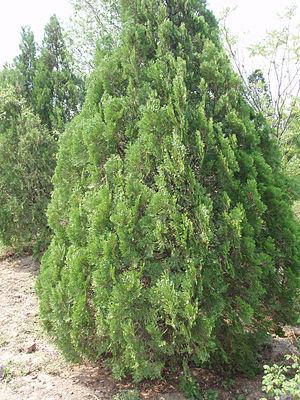
Le Thuya de Chine ou Thuya d'Orient, Biota d'Orient ou Arbre de Vie, est une espèce de conifères de la famille des Cupressacées.